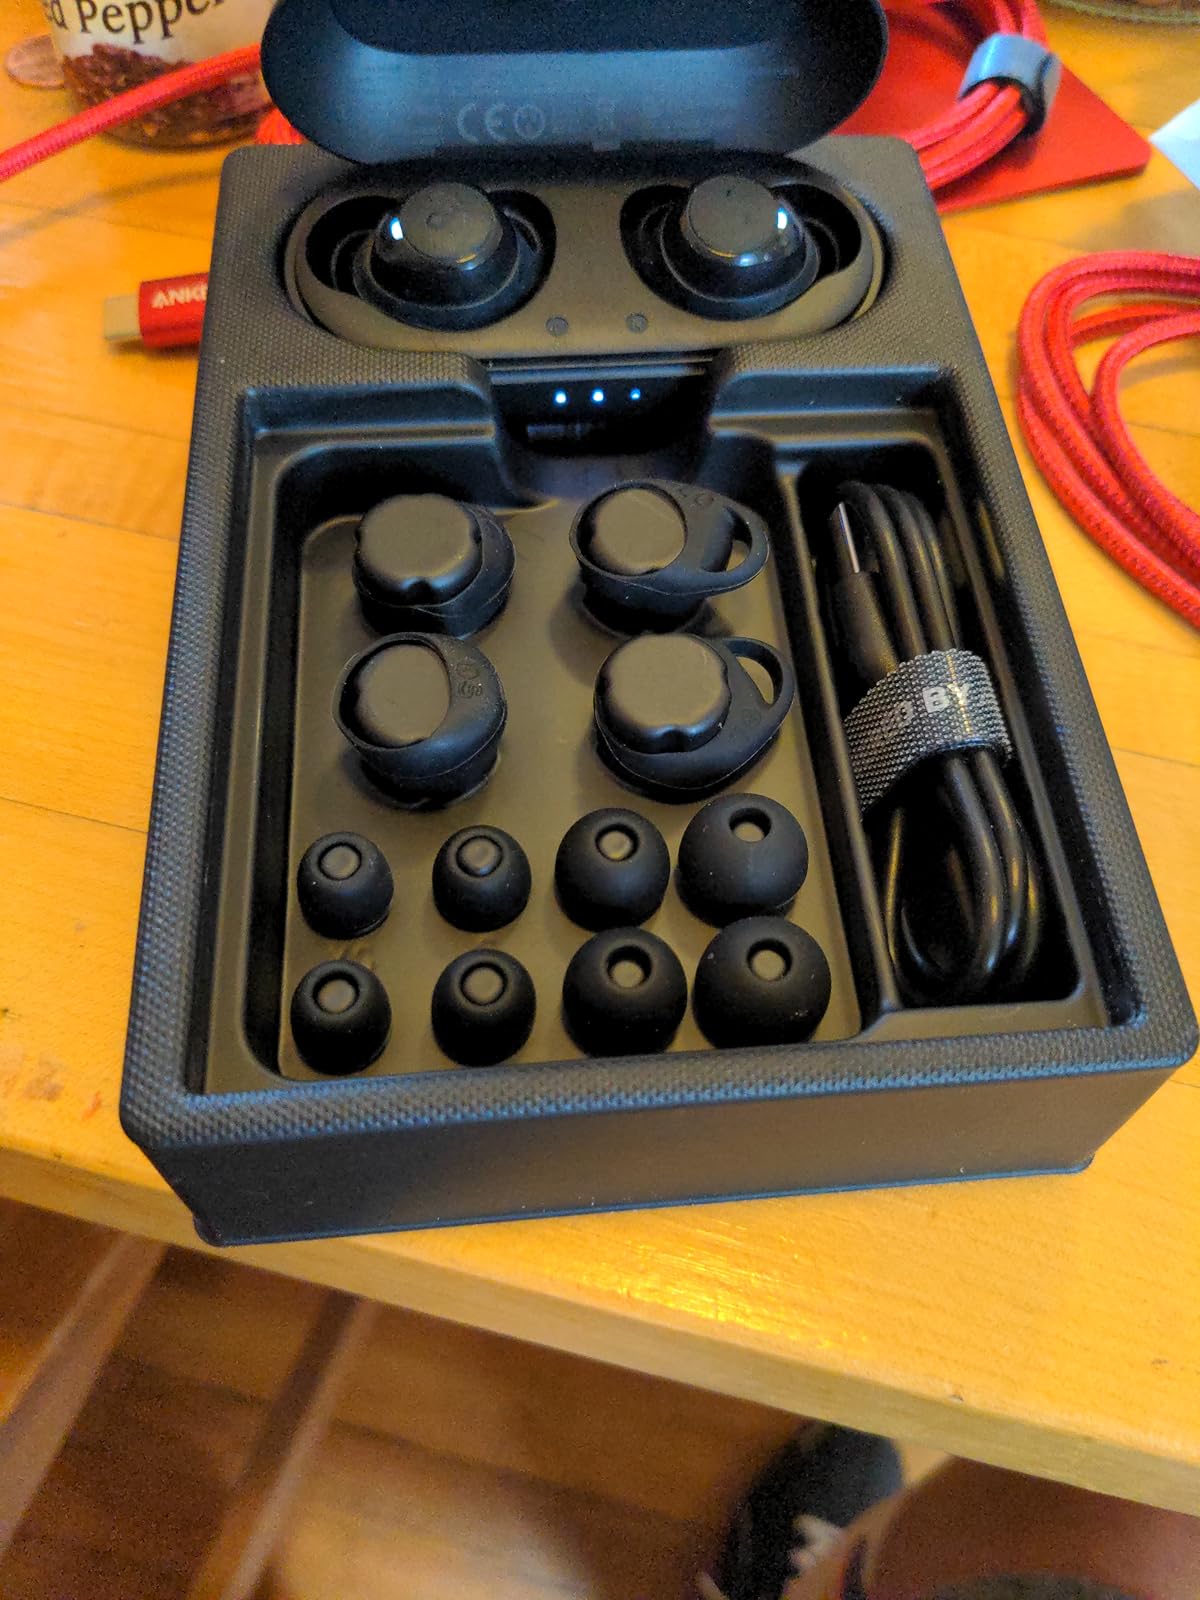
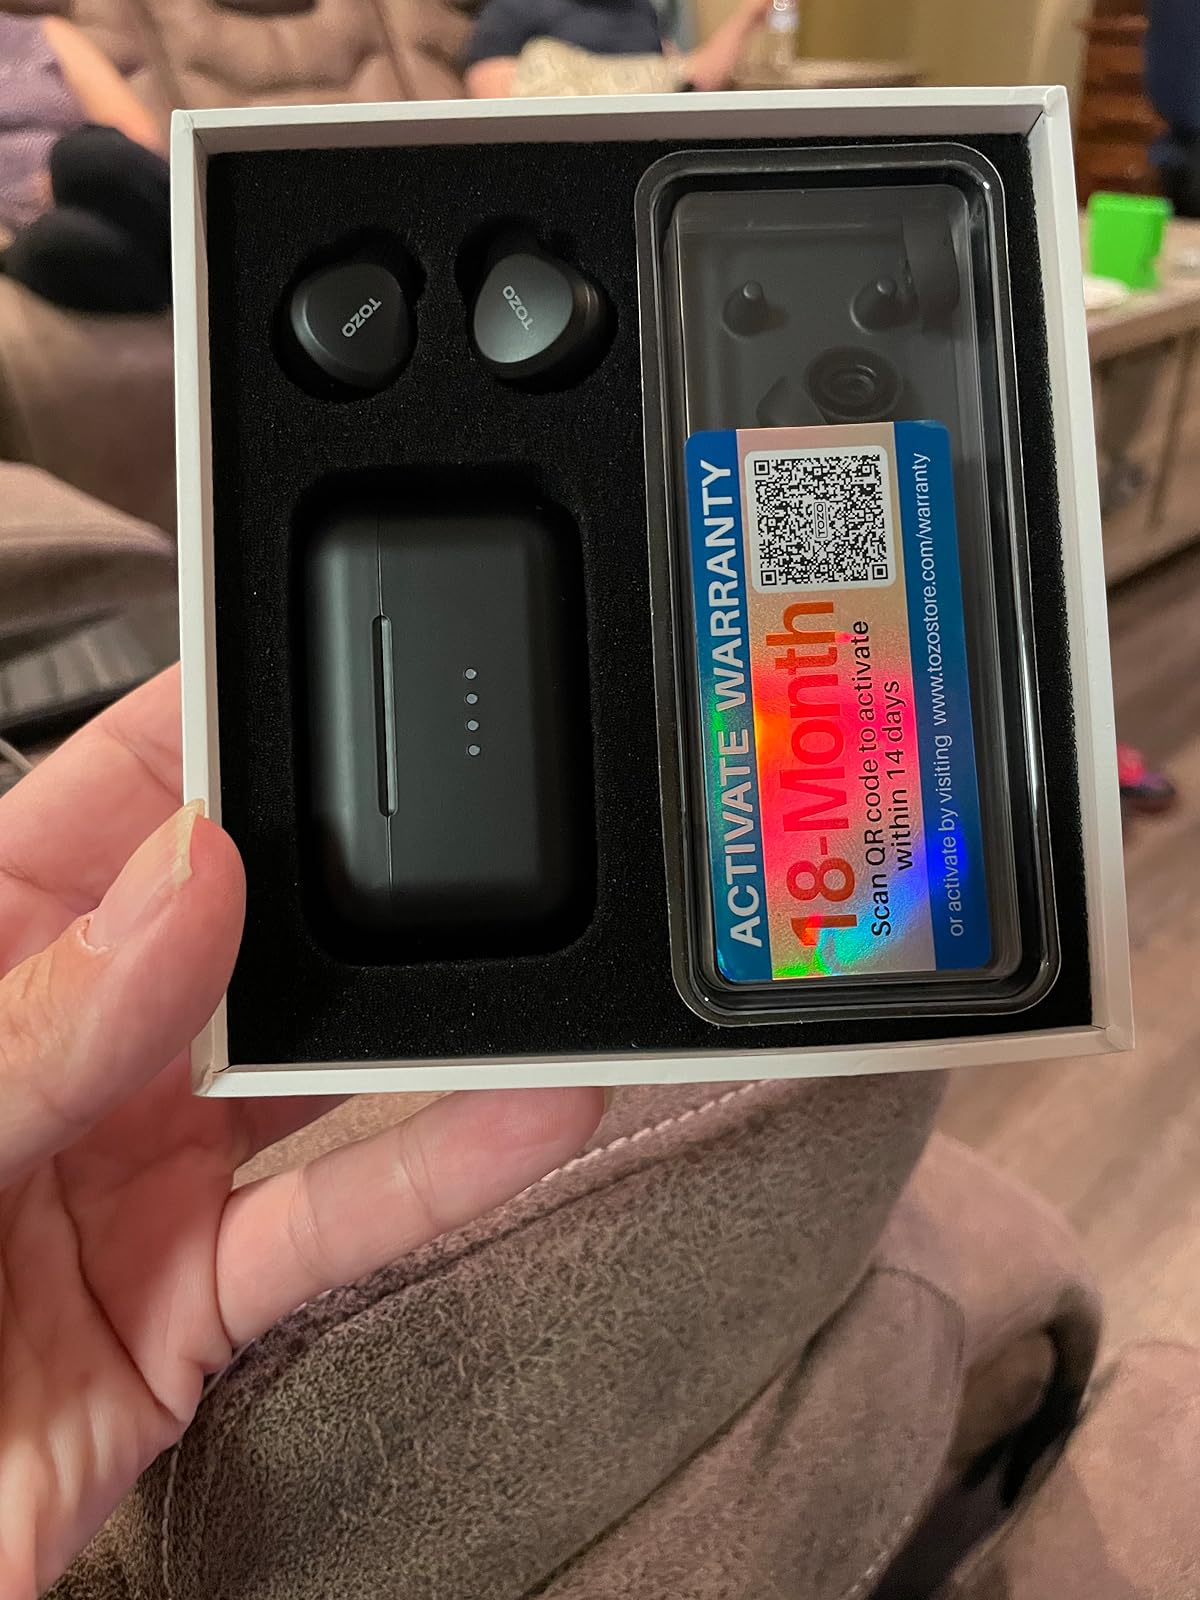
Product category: earbuds
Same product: no